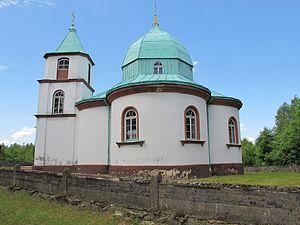
Stara Grzybowszczyzna [ˈstara ɡʐɨbɔfʂˈt͡ʂɨzna] est un village polonais de la gmina de Krynki dans le powiat de Sokółka et dans la voïvodie de Podlachie. Il se situe à environ 10 kilomètres au sud-ouest de Krynki, à 26 kilomètres au sud-est de Sokółka et à 37 kilomètres à l'est de Białystok.